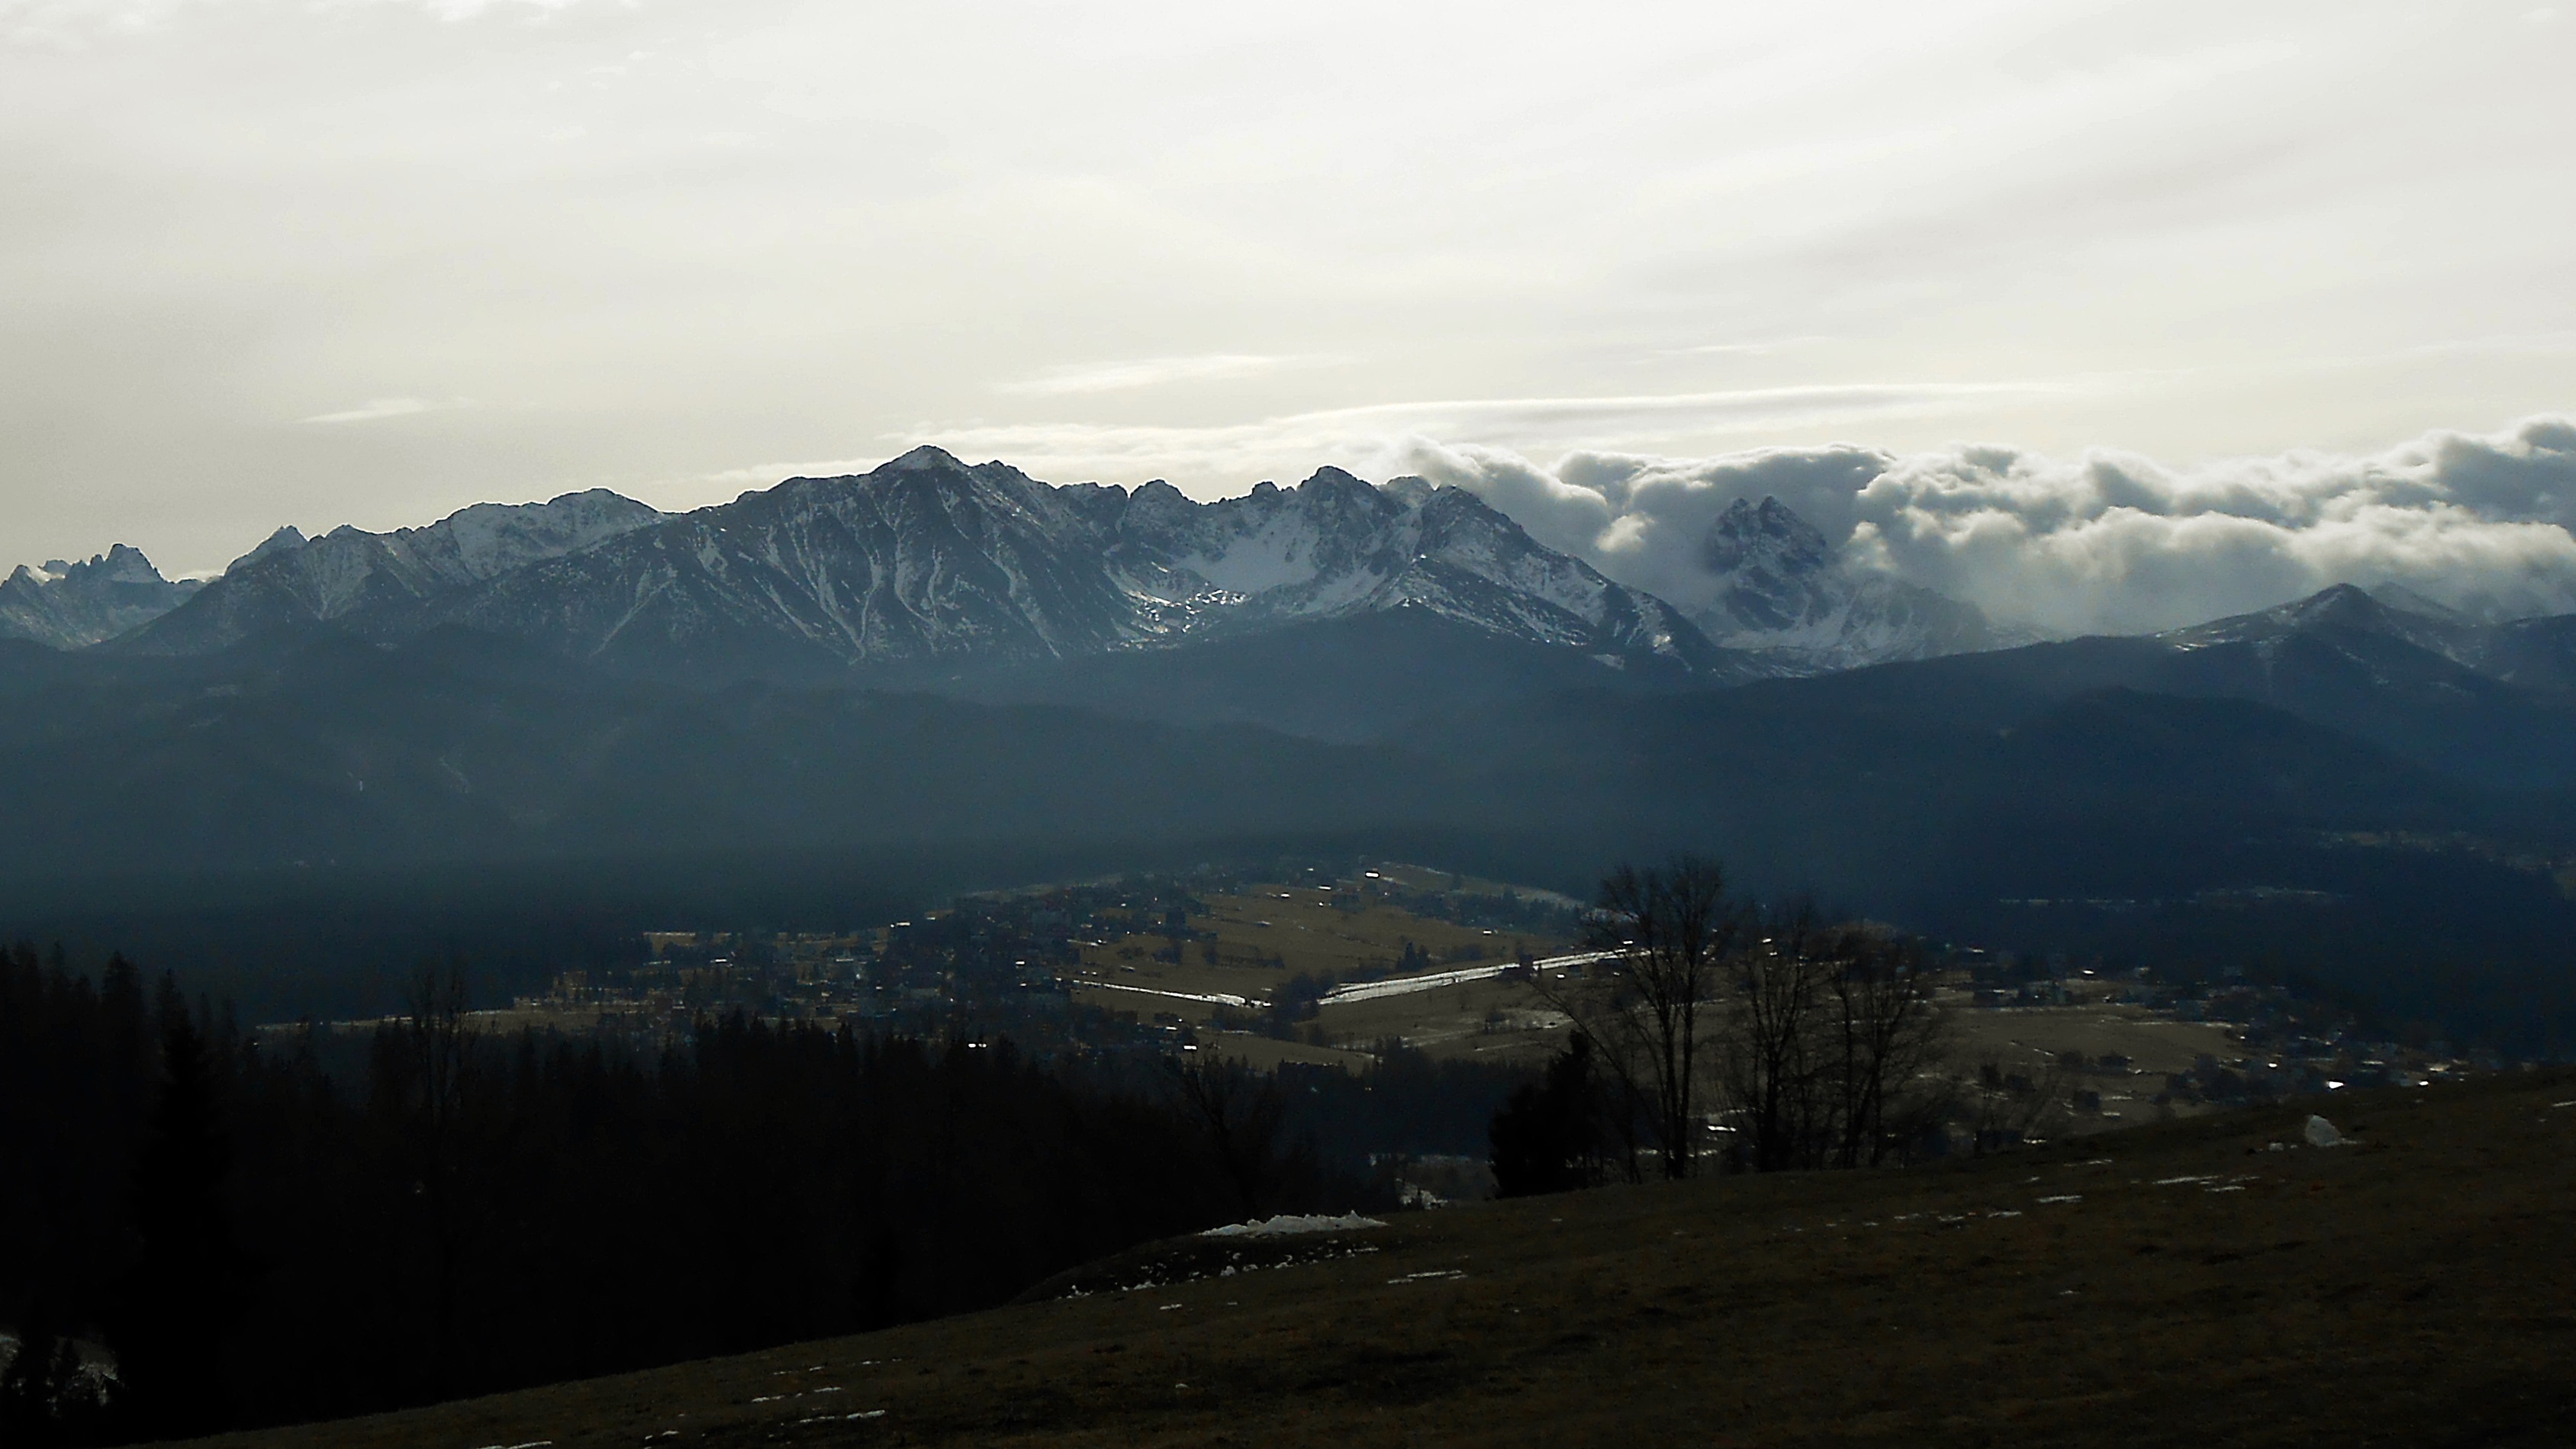
landscape, nature, wilderness, mountain, snow, winter, cloud, mist, trail, morning, hill, view, valley, mountain range, weather, highland, ridge, summit, top view, rocks, holidays, mountains, alps, poland, plateau, fell, the fog, tatry, buried, the height of the, landform, mountain pass, geographical feature, atmospheric phenomenon, mountainous landforms